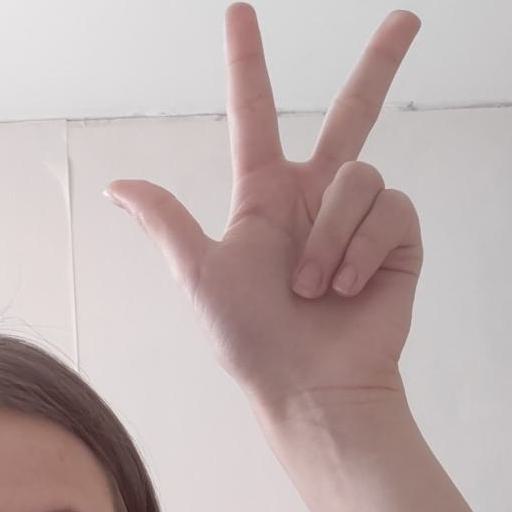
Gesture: three2